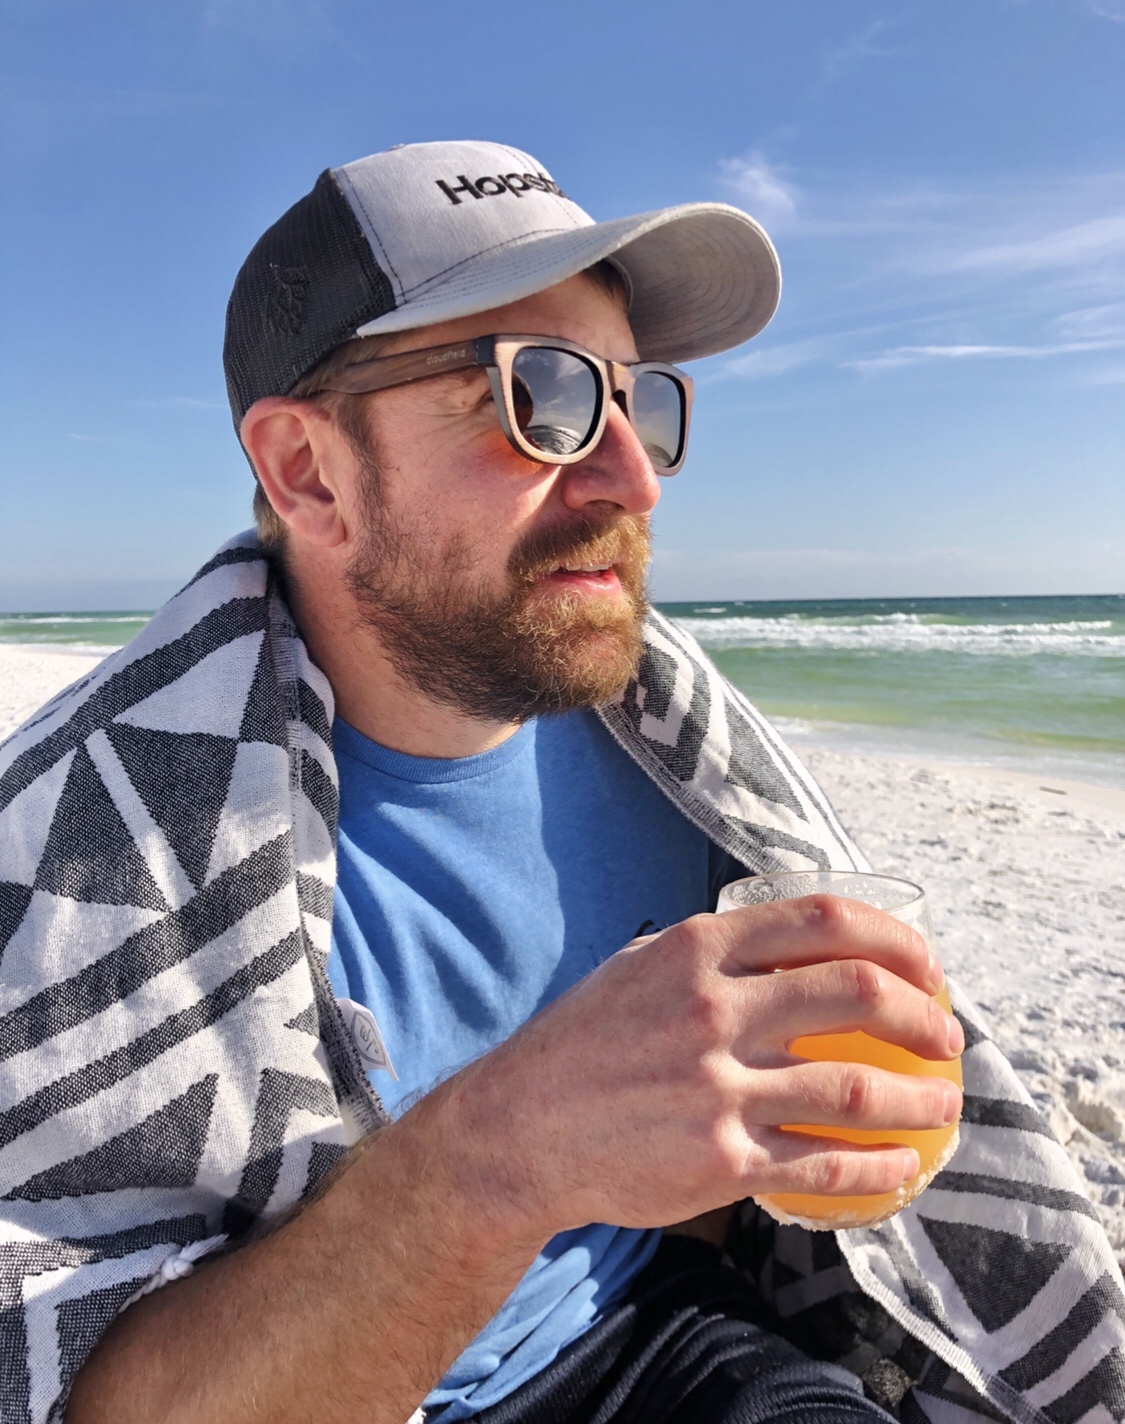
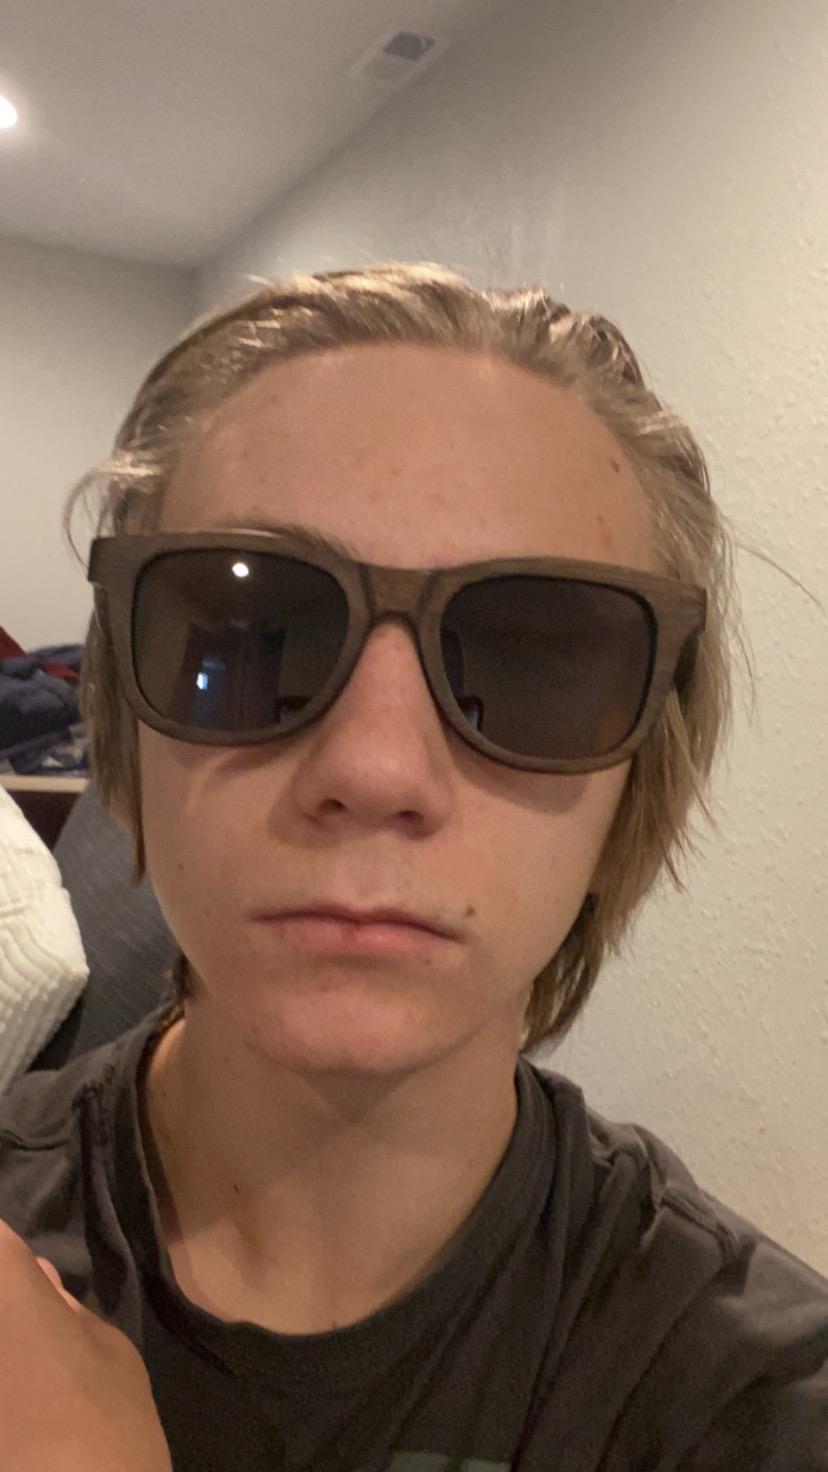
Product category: accessories_sunglasses
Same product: yes